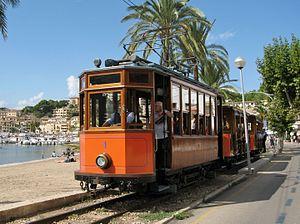
Le tramway de Sóller est le réseau de tramway de la ville de Sóller, en Espagne. Il ne comporte qu'une seule ligne. Il s'agit du seul tramway des îles Baléares.